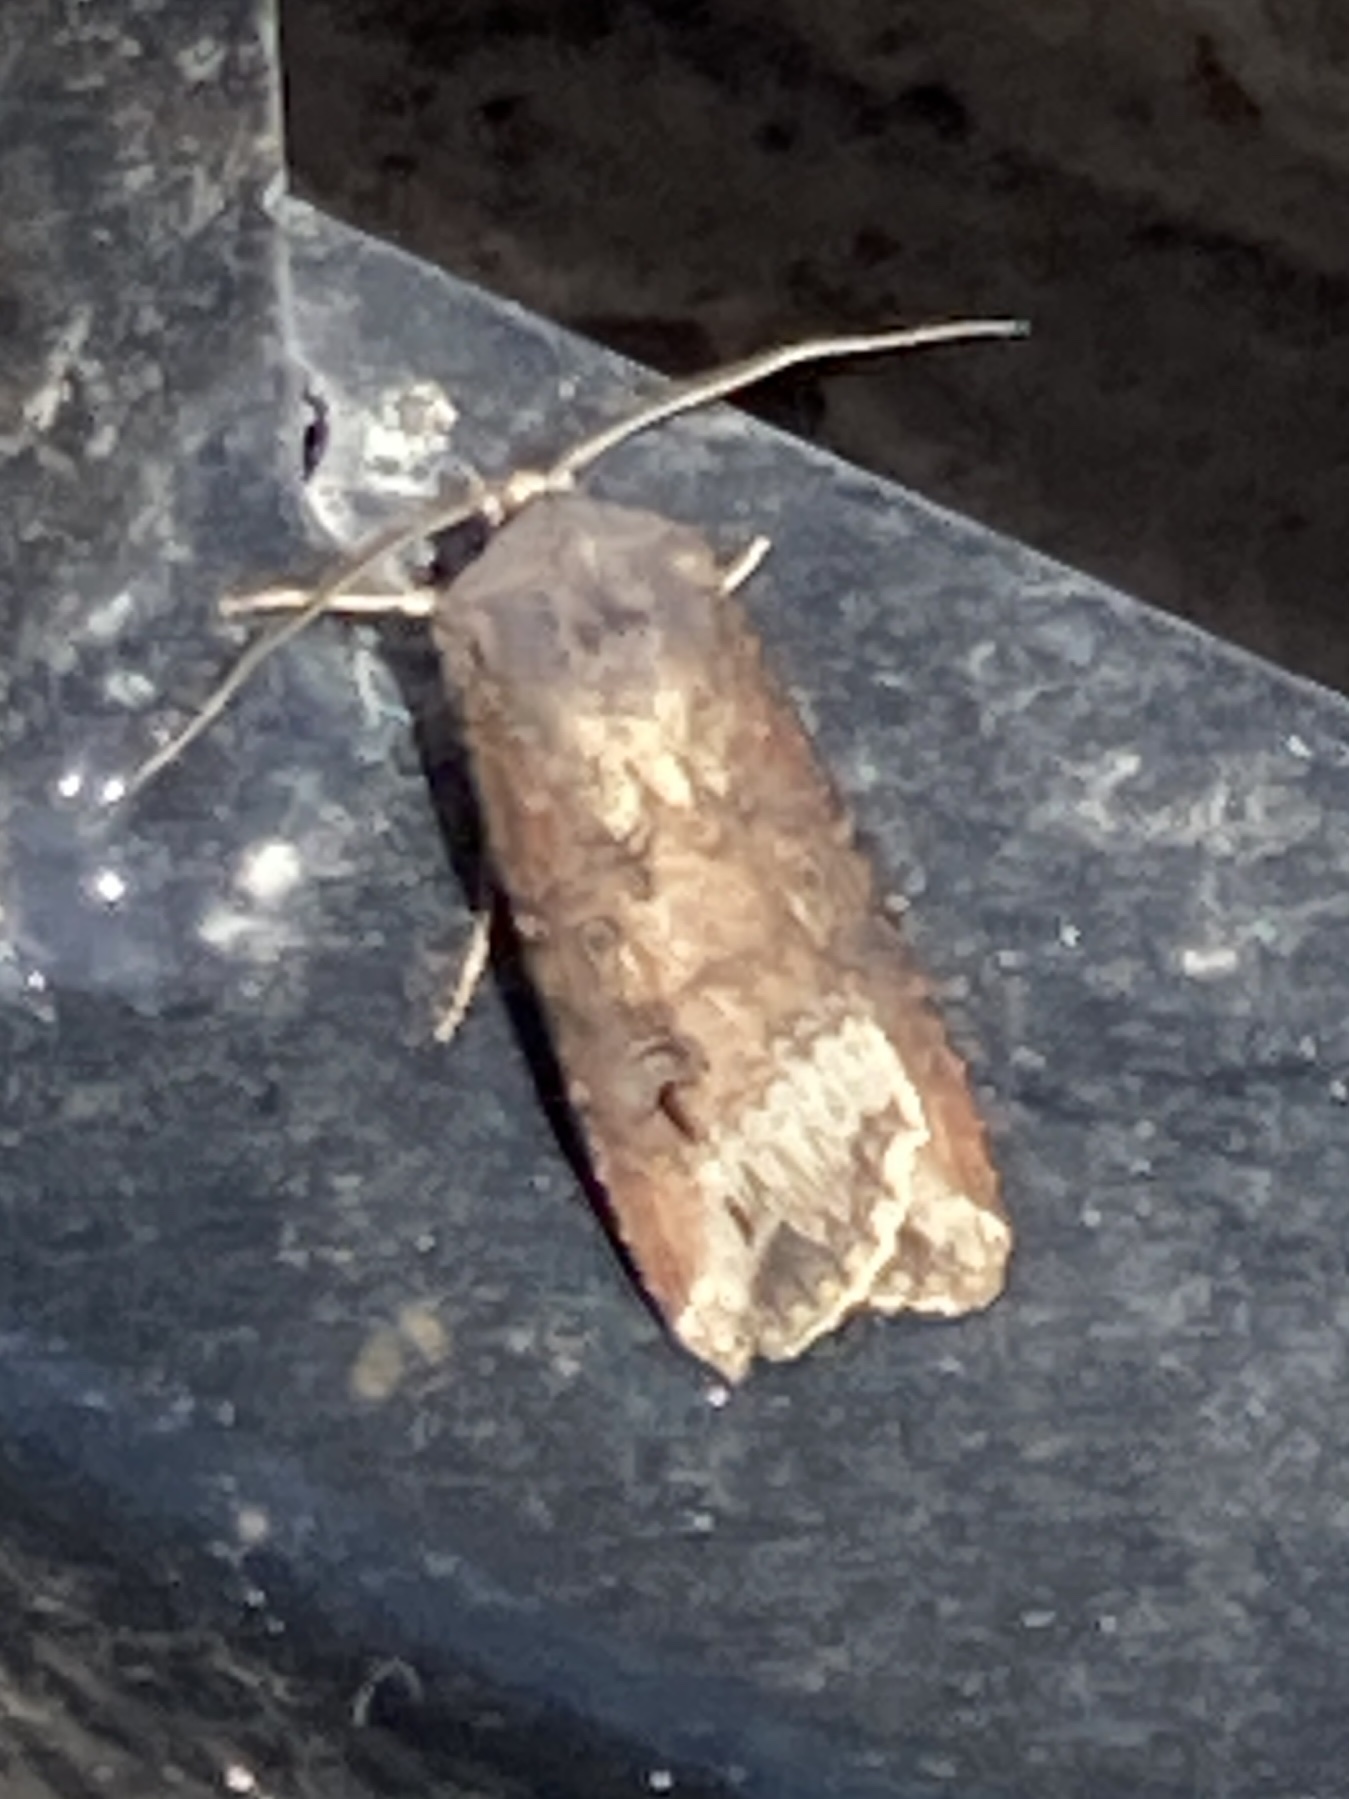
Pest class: cutworms